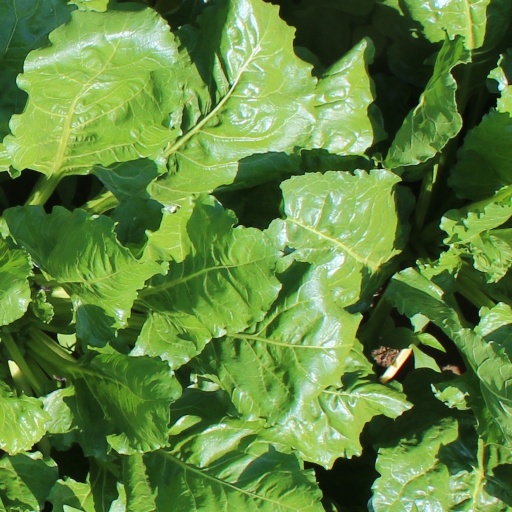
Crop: sugar beet